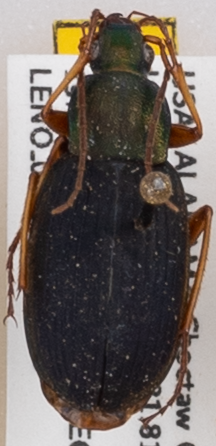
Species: Chlaenius aestivus
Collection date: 2021-05-19
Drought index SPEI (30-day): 1.498
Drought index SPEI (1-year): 1.69
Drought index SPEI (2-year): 1.69